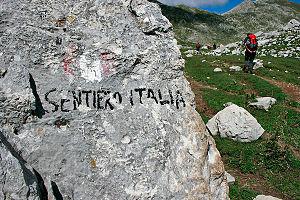
Le Sentiero Italia est un itinéraire d’excursion pédestre d'environ 6 880 km qui traverse les deux grandes crêtes montagneuses de la péninsule : les Apennins et Alpes.